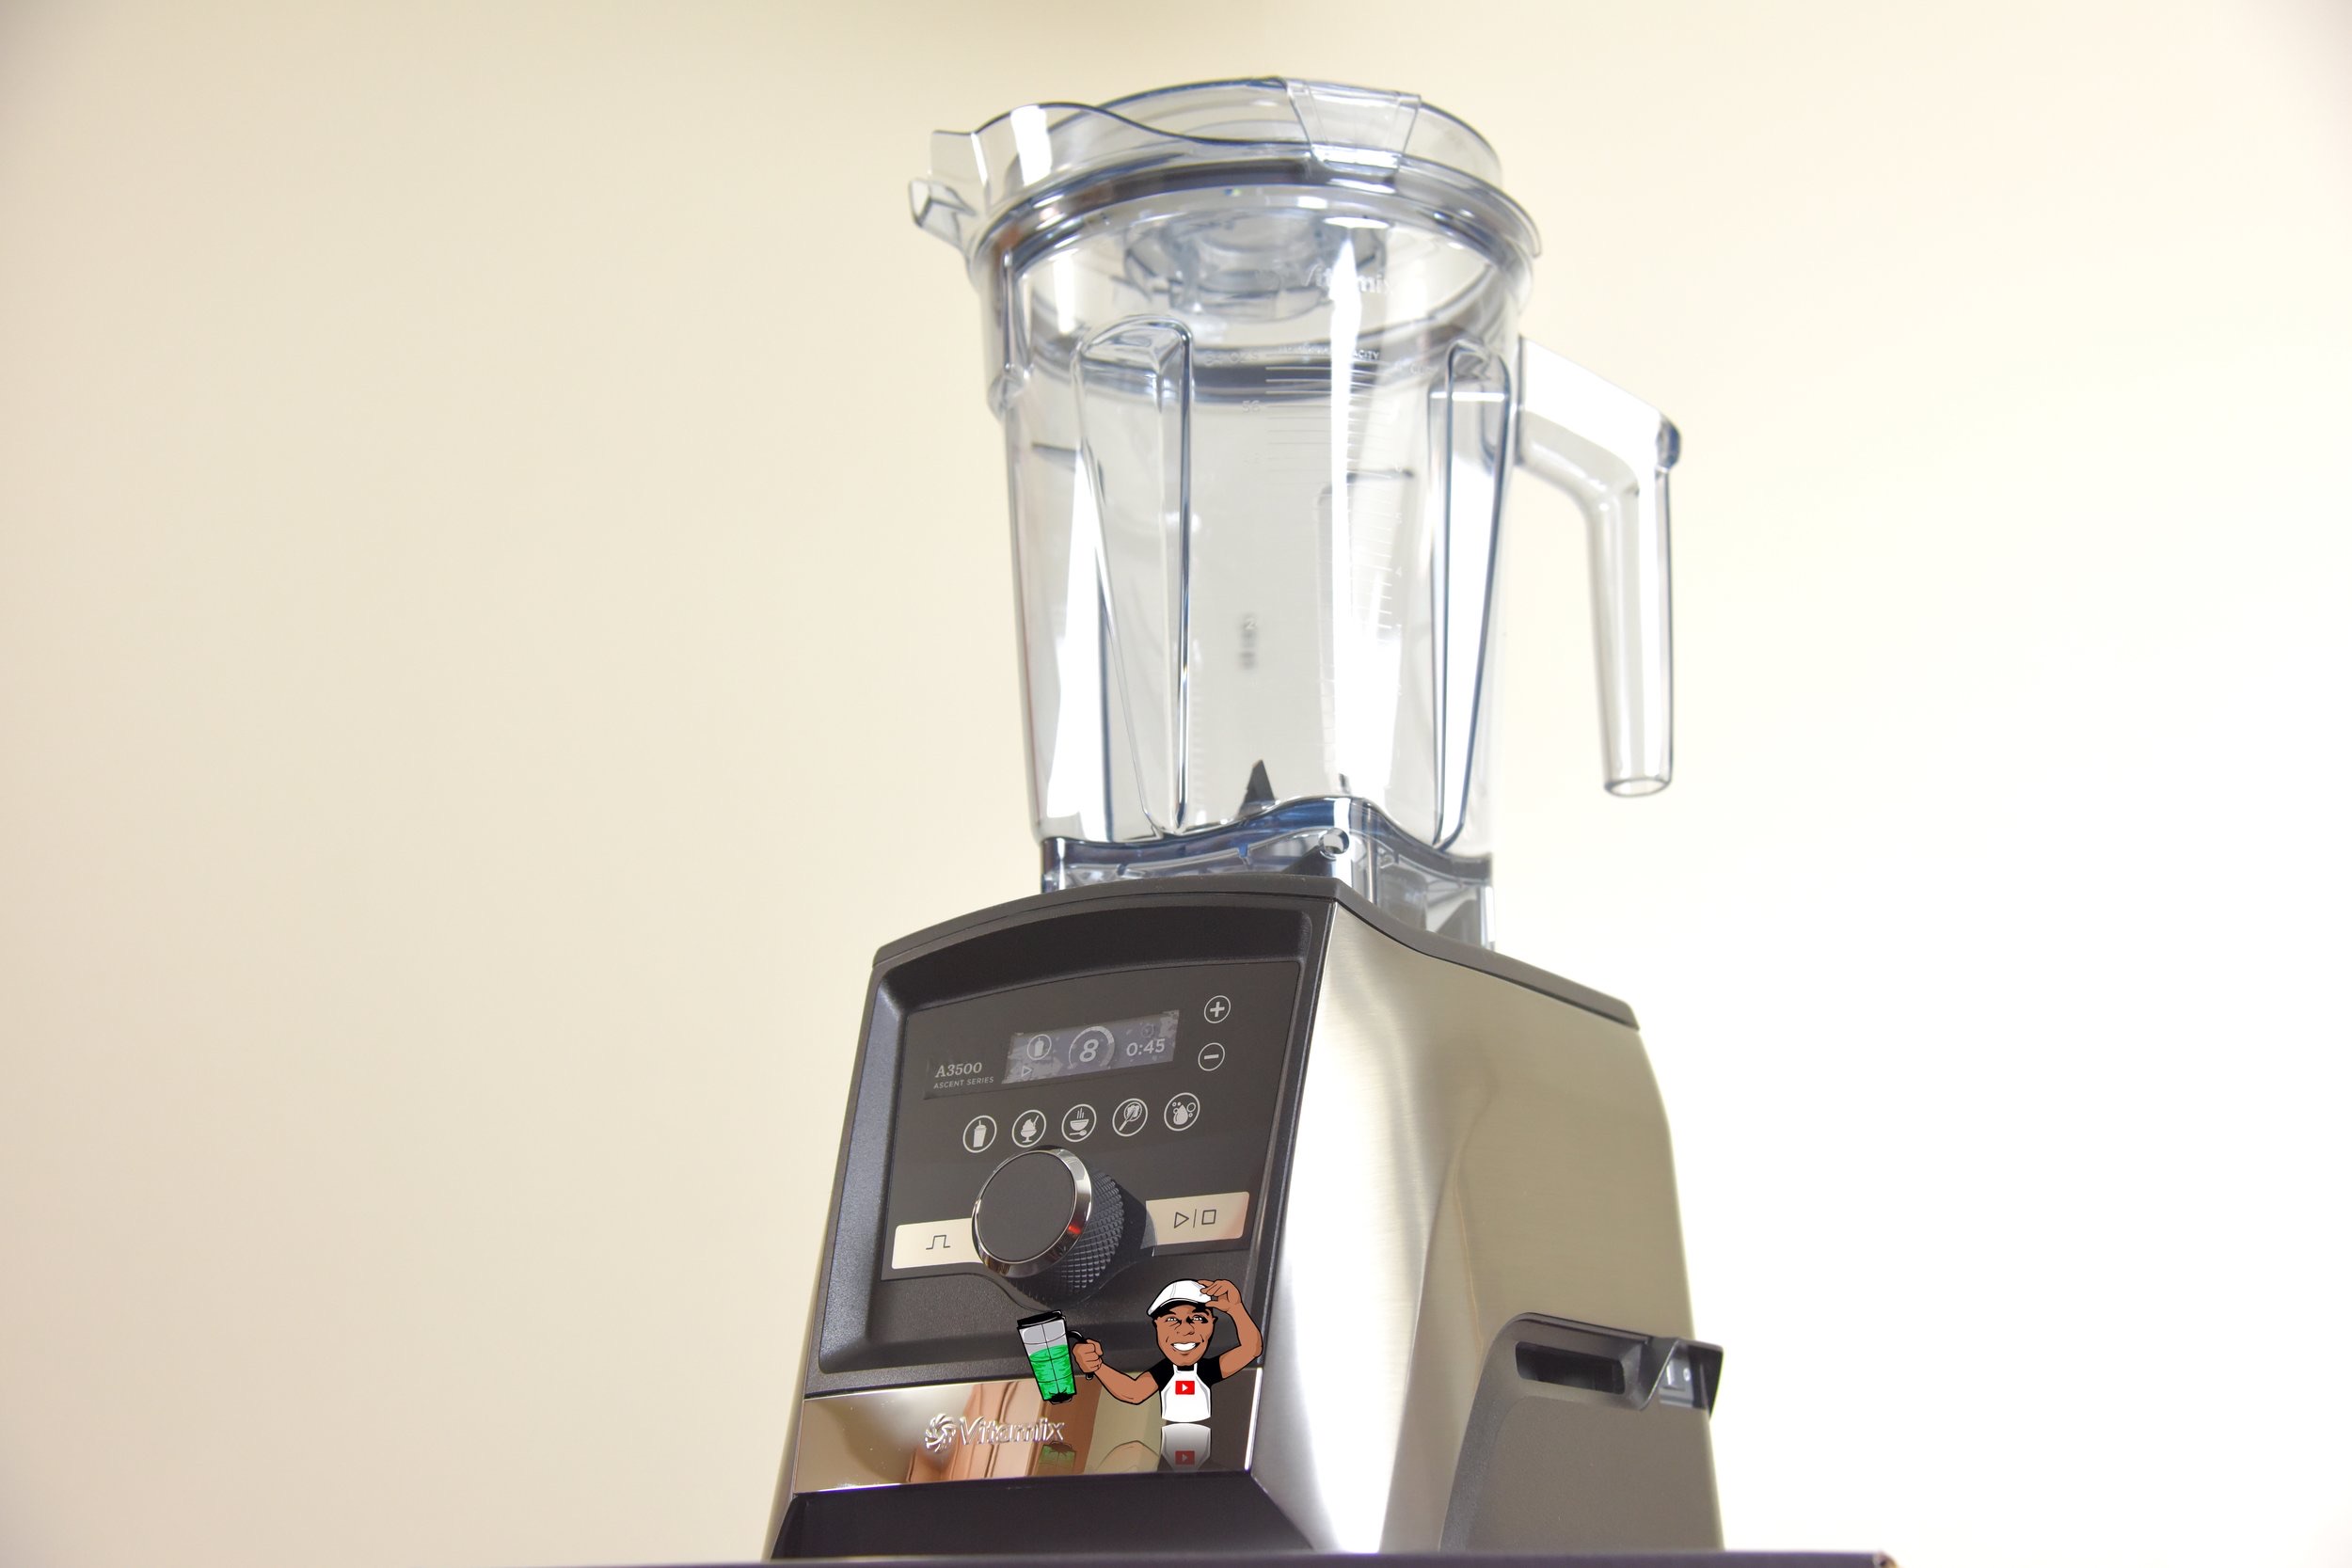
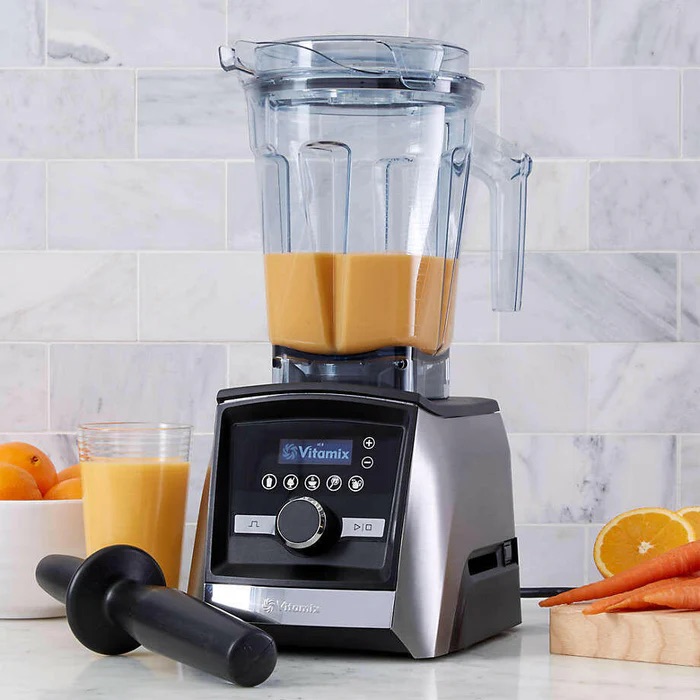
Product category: items_blender
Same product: yes